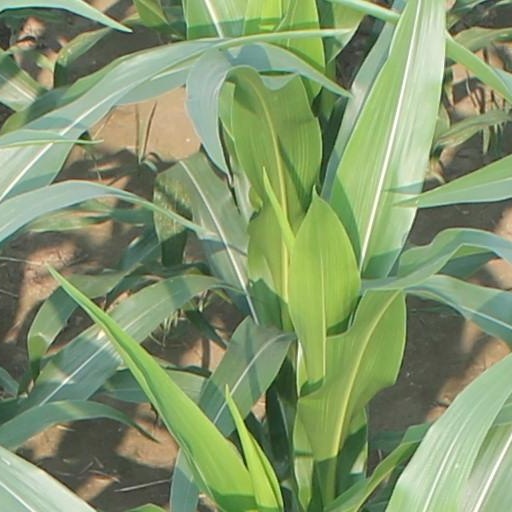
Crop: maize; corn